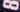
Number: 8